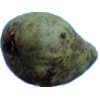
Label: pear_stone